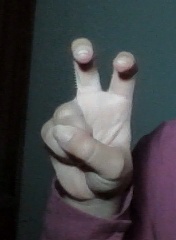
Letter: toot